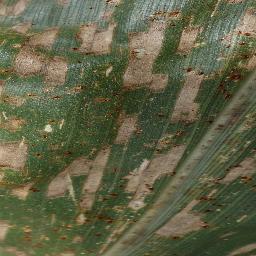
Label: Corn___Cercospora_leaf_spot Gray_leaf_spot